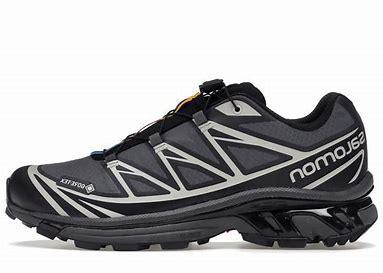
Brand: Salomon
Model: XT